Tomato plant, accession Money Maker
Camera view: horizontal (90 deg, fisheye); turntable rotation: 60 degrees
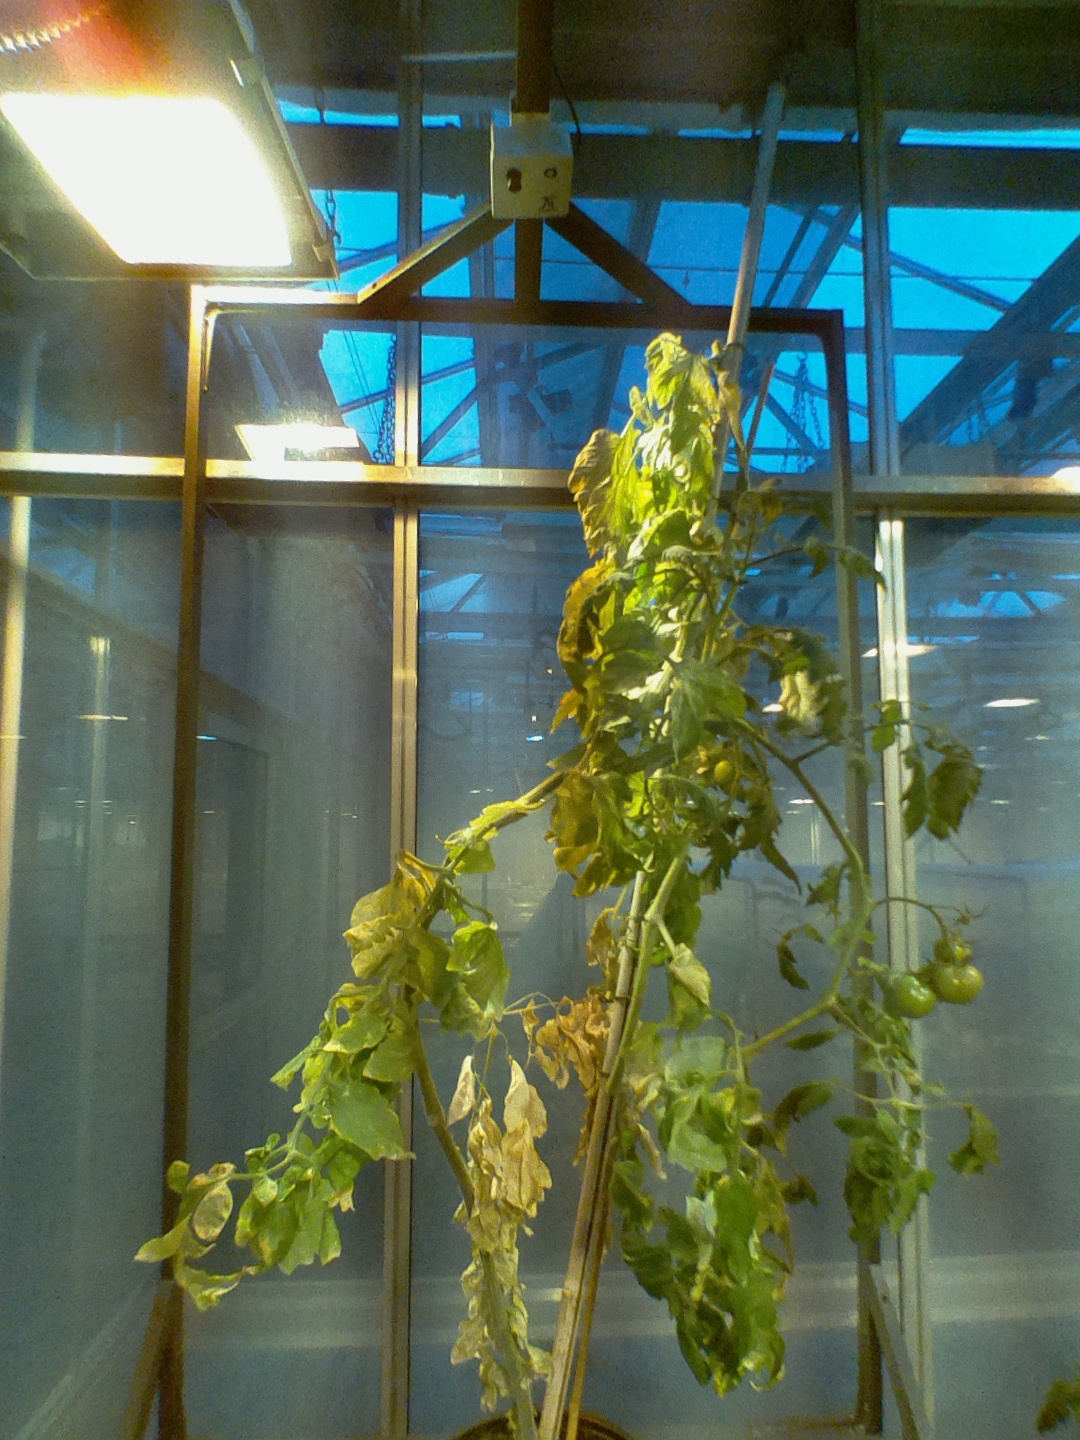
BBCH growth stage 79: 90% -100% of final fruit size